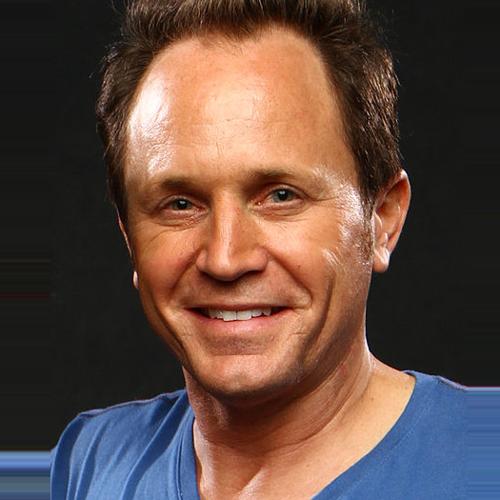
Age: 43